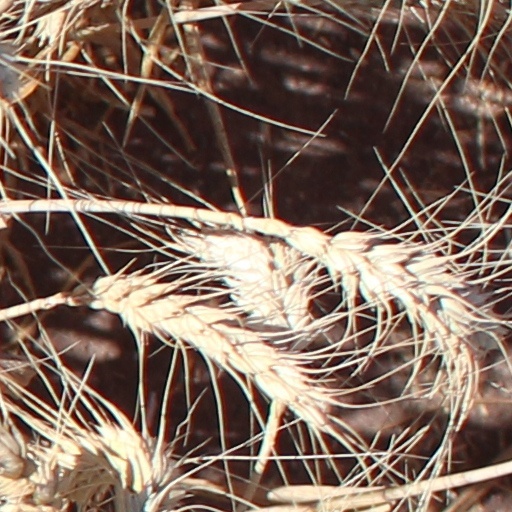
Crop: wheat